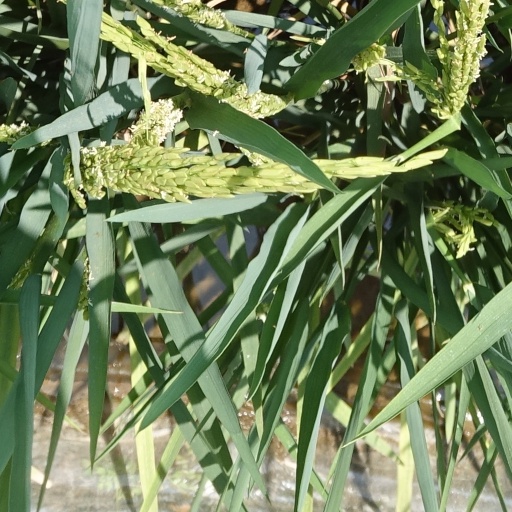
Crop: rice